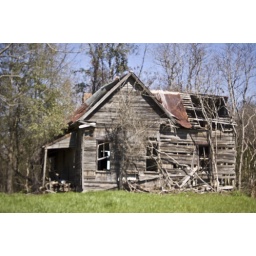
I saw this old house on highway 231 in Alabama, south of Montgomery.